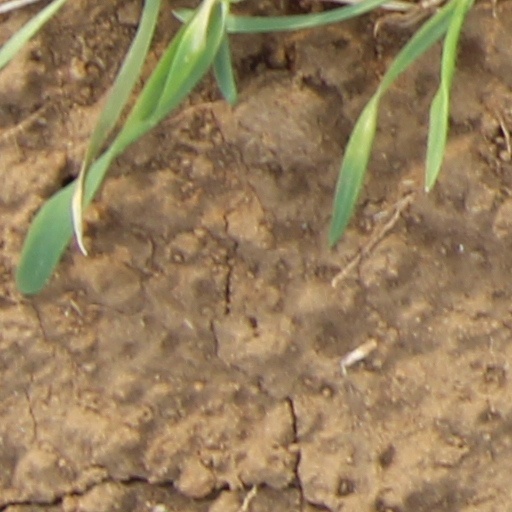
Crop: wheat